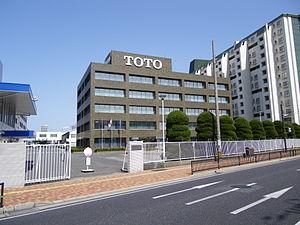
TOTO Ltd. a été fondé en 1917. C'est une société dont le siège social est à Kitakyushu dans le département de Fukuoka au Japon. Elle est le plus important fabricant de toilettes à bidet du Japon. La société a inventé et breveté les washlets.